Battle of Rimini (1944)

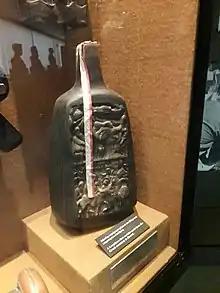
A lecythus in Athens War Museum containing ground from the Hellenic Military Cemetery in Riccione

To Riccione's northwest, the ancient town of San Lorenzo in Strada was heavily fortified by General Richard Heidrich's 1st Parachute Division, who barricaded themselves in the church with instructions to fight until the end. San Lorenzo sat on a hilltop along a curve in the Via Flaminia before Rimini airfield, and was therefore strategically important.